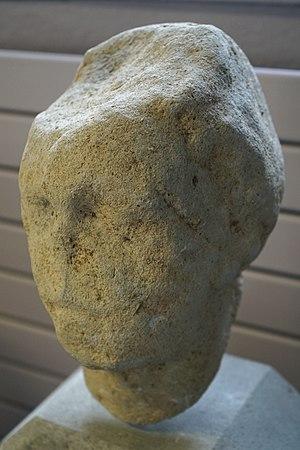
présenté au musée de Toul.
Thuilley-aux-Groseilles est une commune française située dans le département de Meurthe-et-Moselle en région Grand Est.